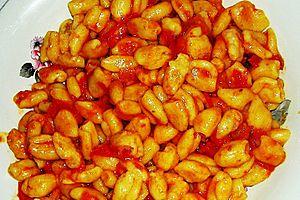
La cuisine sarde est la cuisine traditionnelle de la Sardaigne.